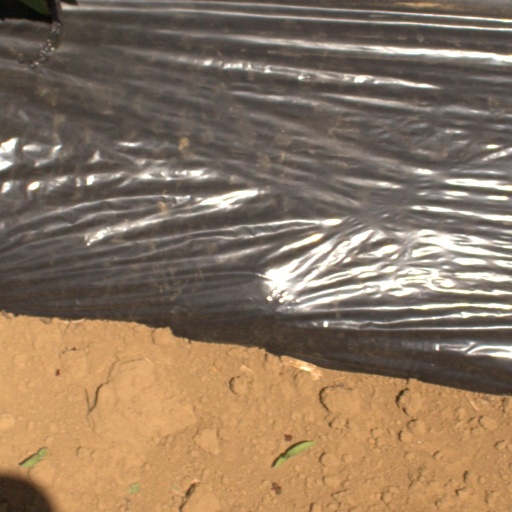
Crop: Jerusalem artichoke